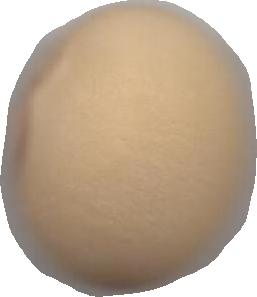
Variety: Grobogan